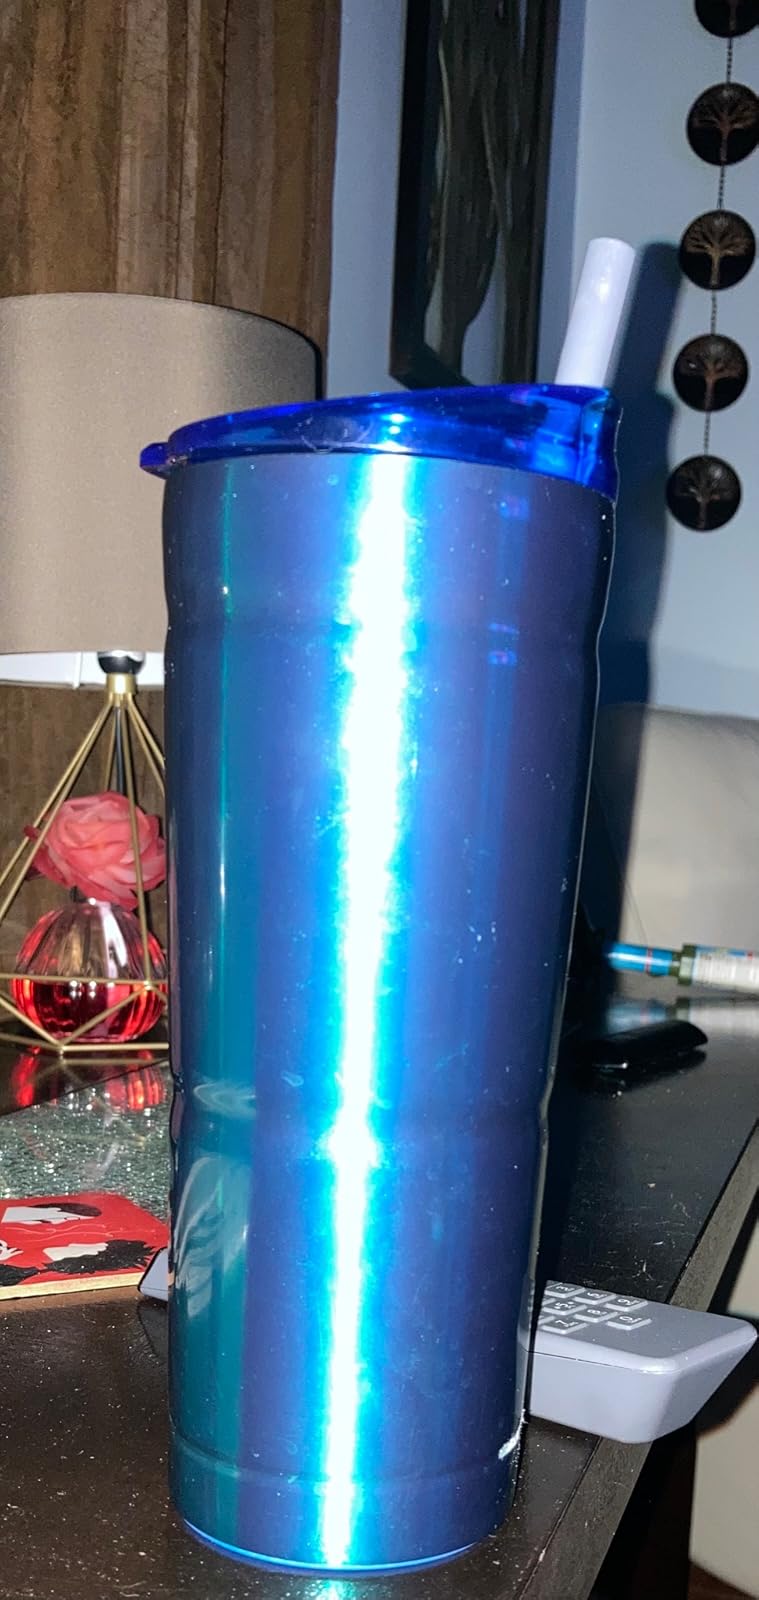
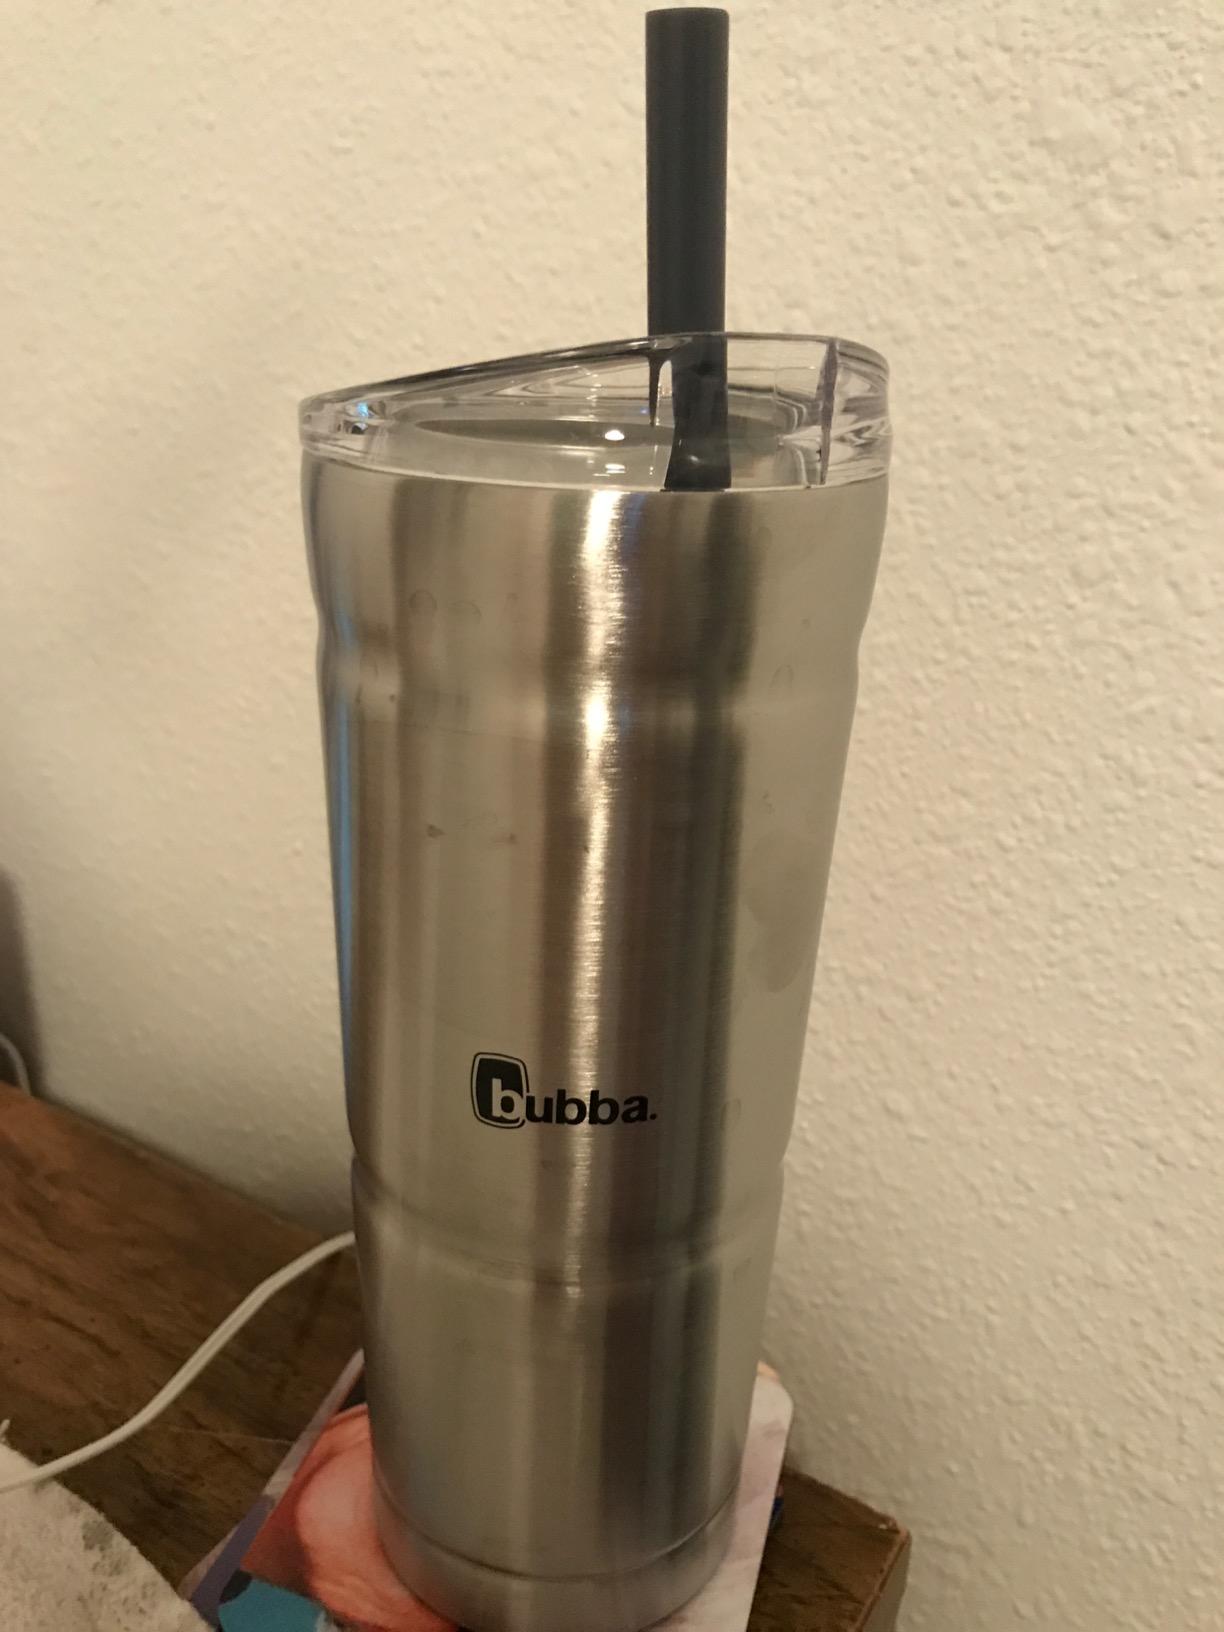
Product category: items_tea
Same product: no